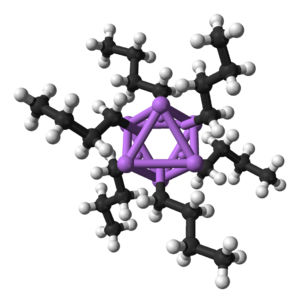
Lithium / Egenskaber / Kemi og forbindelser
n-butyllithium-fragment i en krystals hexameriske struktur
Lithium eller litium er et grundstof med symbolet Li og atomnummeret 3. Det er et blødt, sølv-hvidt metal tilhørende gruppen af alkalimetaller i det periodiske system. Ved standardbetingelser er det det letteste metal og det faste grundstof med mindst massefylde. Lithium er, som alle alkalimetaller, stærkt reaktivt og brændbart, og af denne grund opbevares det normalt i mineralolie. Når det skæres åbent, udviser det en metallisk glans, men ved kontakt med fugtig luft korroderer overfladen hurtigt til en mat, sølvgrå farve og senere falmet sort. På grund af dets høje reaktivitet forekommer lithium aldrig frit i naturen, men i stedet kun i forbindelser, som normalt er ioniske. Lithium forekommer i en række pegmatitiske mineraler, men på grund af dets opløselighed som en ion er det til stede i havvand og udvindes typisk fra saltlager og ler. På kommercielt niveau isoleres lithium elektrolytisk fra en blanding af lithiumklorid og kaliumklorid.